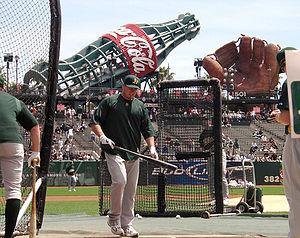
John Joseph Cust, né le 16 janvier 1979 à Flemington, est un joueur américain de baseball évoluant en Ligue majeure de baseball comme joueur de champ extérieur et frappeur désigné. Il est présentement agent libre.